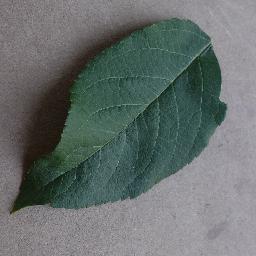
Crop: apple
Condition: healthy